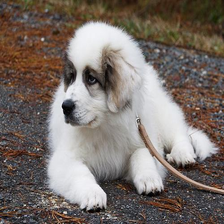
Species: dog
Breed: great pyrenees